North Shore Spirit

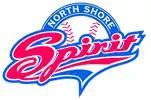
Spirit Secondary Logo

In 2004 the Spirit played host to 120,000 fans, breaking the record they had set the year before, and ranking third in league attendance behind the Brockton Rox and Quebec Capitales. They once again won the first-half North Division Championship, in record fashion, shattering the league record for first half winning percentage with 35 wins in the 46 game half. The Spirit also once again defeated the Quebec Capitales in the first round of the playoffs, 3 games to 2. However, just as in 2003, the Spirit fell in the league championship series, this time to the New Jersey Jackals. The Spirit won the first two games of the series at Yogi Berra Stadium, but dropped the three games at Fraser Field (two after blowing late inning leads and losing in extra innings).